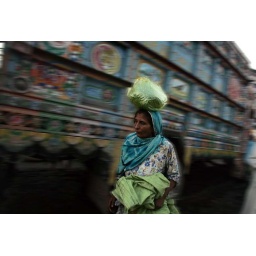
labours busy his work in main vegetable and fruit market early morning at lahore.